Tbilisi Sioni Cathedral

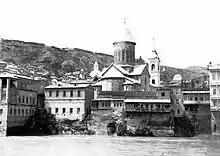
Sioni Cathedral as seen from the right side of the Kura River, 1870s

According to medieval Georgian annals, the construction of the original church on this site was initiated by King Vakhtang Gorgasali in the 5th century. A hundred years later, Guaram, the prince of Iberia (Kartli), in c. 575 began building a new structure, which was completed by his successor Adarnase in circa 639. According to legend, both princes were buried in this church, but no trace of their graves has been found. This early church was destroyed by Arabs, and was subsequently built "de novo".